Jersey Shore Area School District

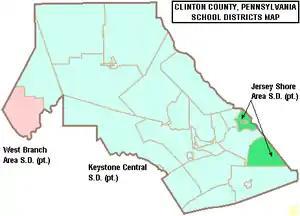
Map of Clinton County, Pennsylvania Public School Districts

The Jersey Shore Area School District is a large rural, American, public school district that is located in Lycoming County, Pennsylvania and Clinton County, Pennsylvania. The district, which encompasses approximately , is centered on the borough of Jersey Shore and serves the surrounding Lycoming County municipalities of Limestone Township, Bastress Township, Nippenose Township, Porter Township, Piatt Township, Anthony Township, Mifflin Township, Watson Township, Cummings Township, McHenry Township, Brown Township, and Salladasburg.